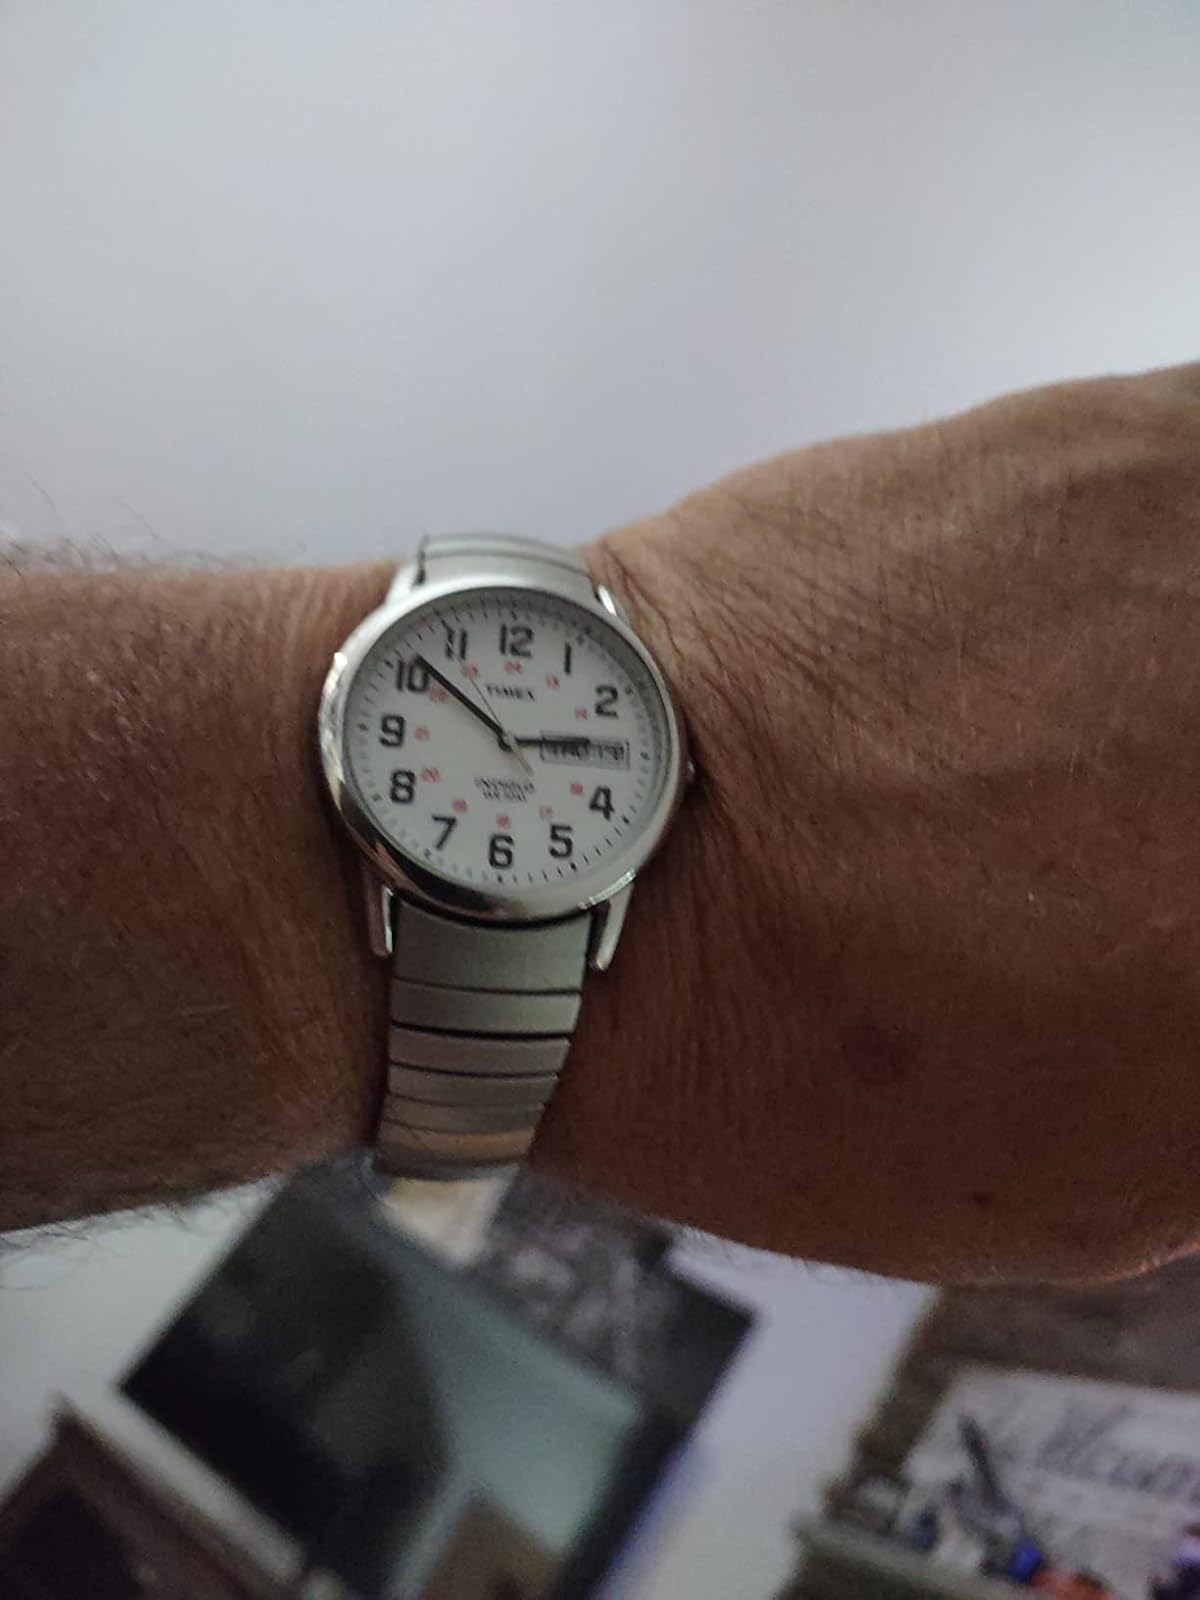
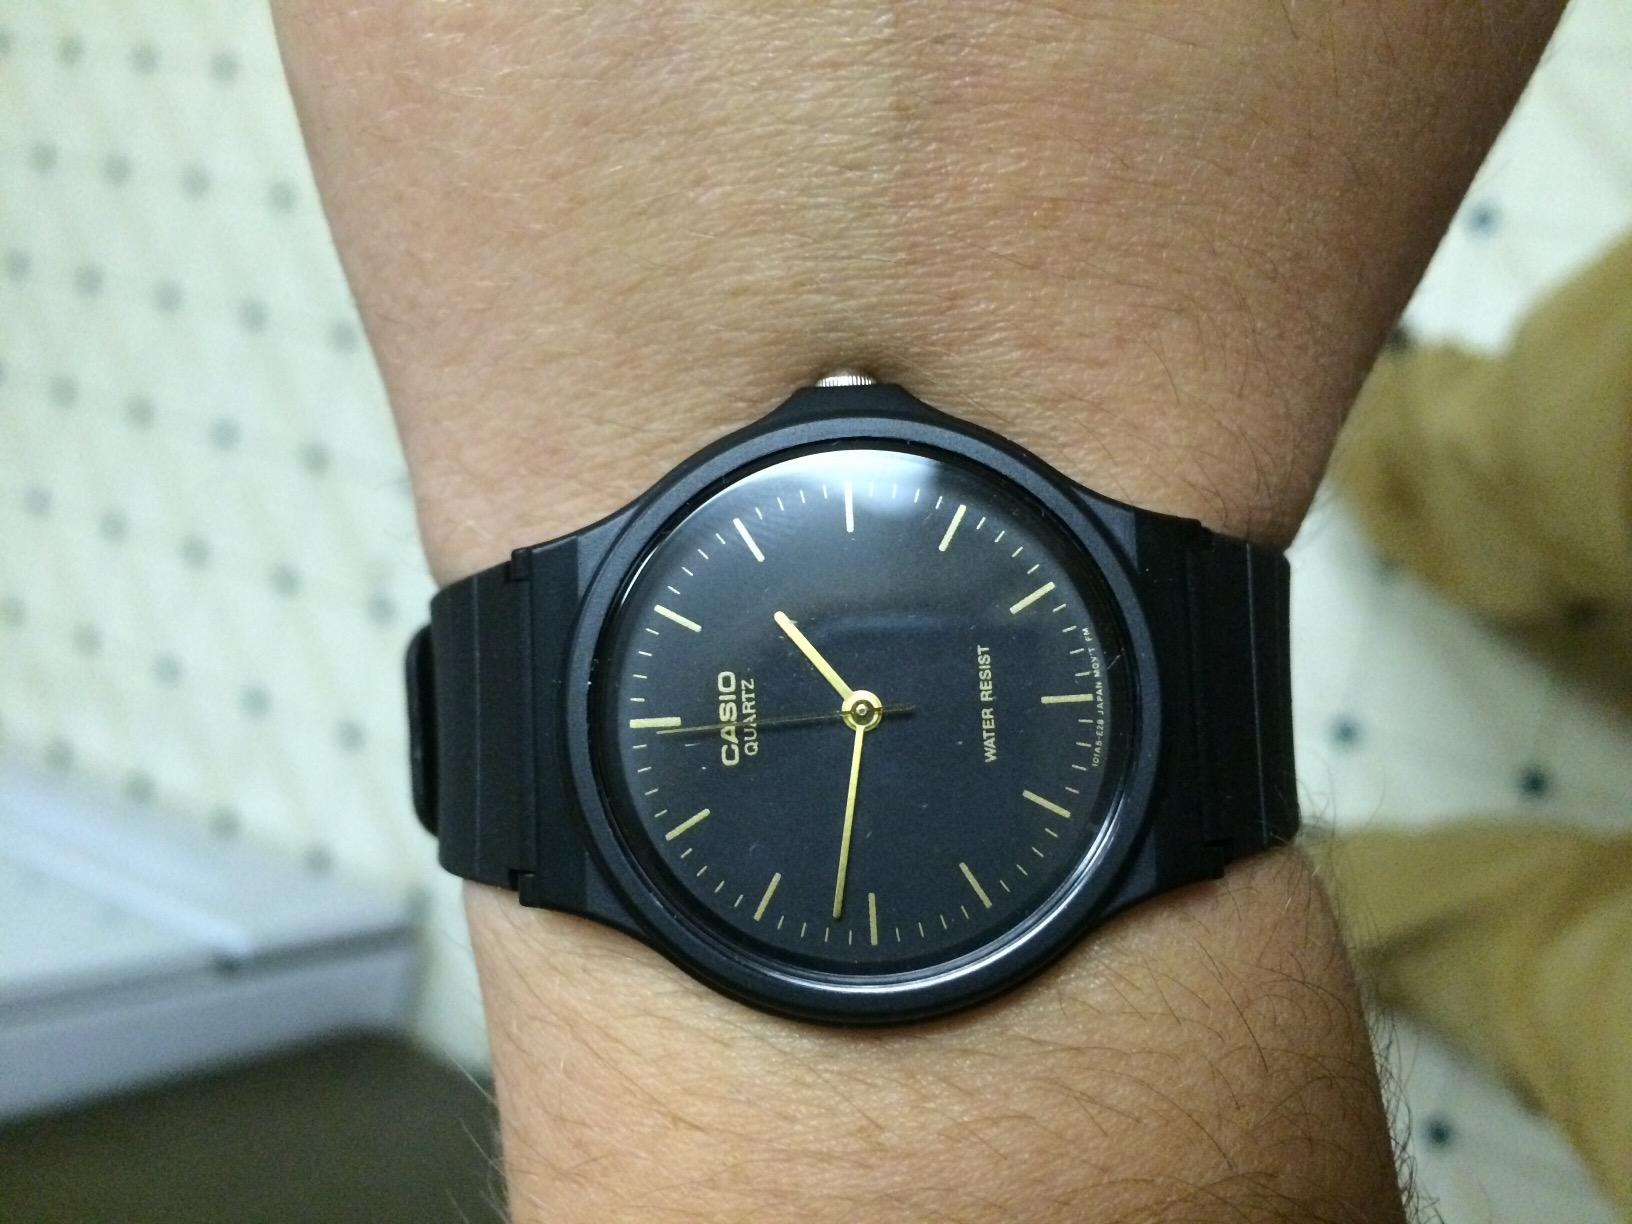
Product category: accessories_watch
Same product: no